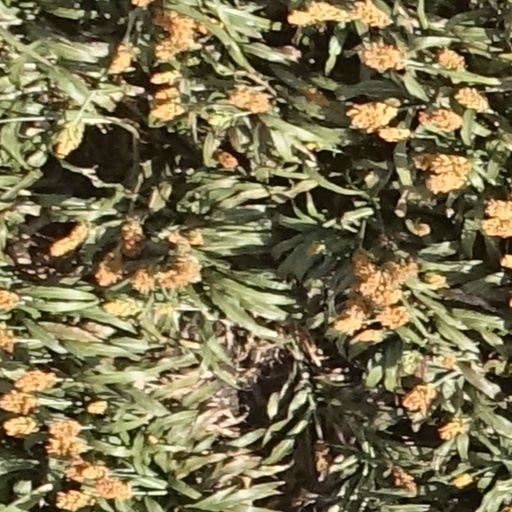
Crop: sorghum